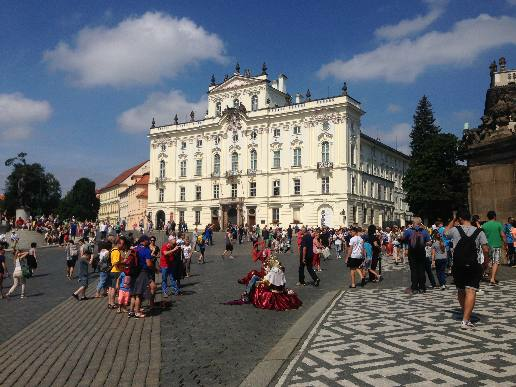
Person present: Yes